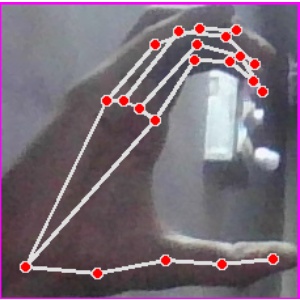
अक्षर: ऋ